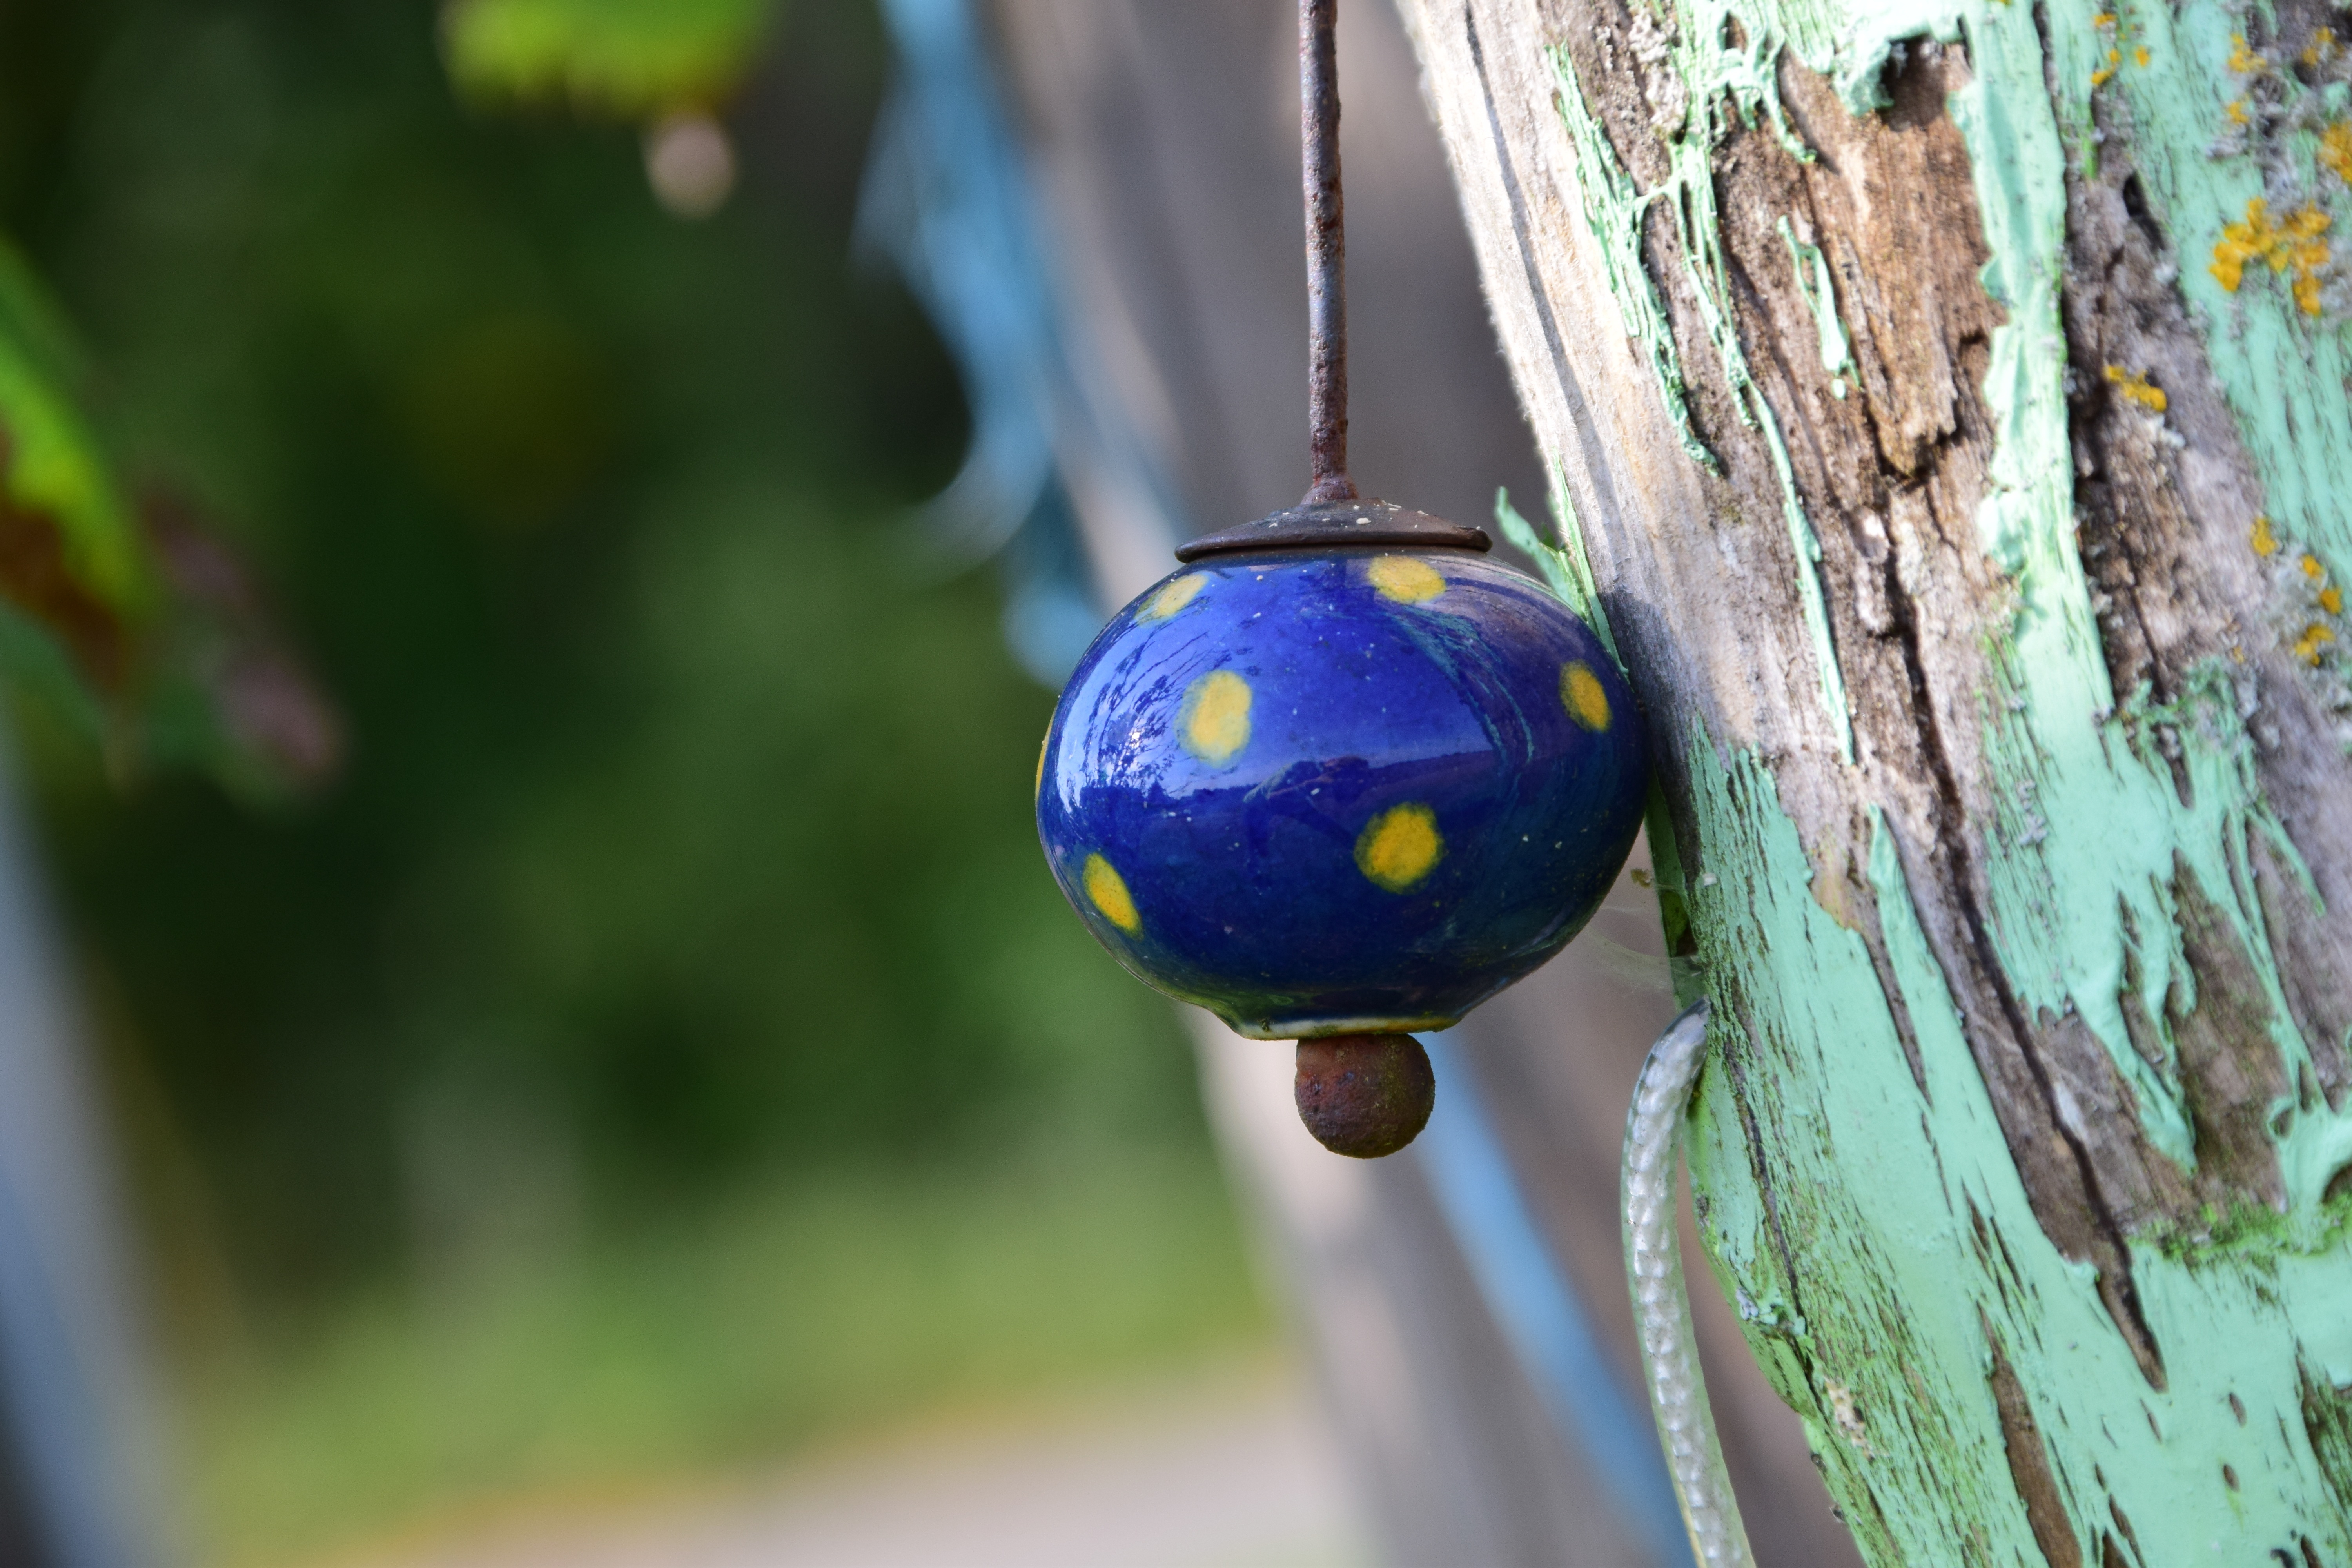
tree, nature, branch, bird, leaf, flower, glass, decoration, spring, green, color, insect, blue, yellow, close, ornament, deco, close up, art, background, decorative, beautiful, pearl, trailers, macro photography, garden decoration, artificial pearls, art and nature